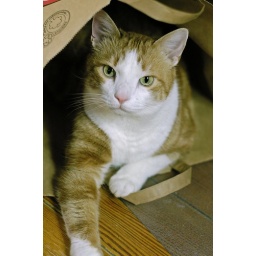
Loki the cat in the bag